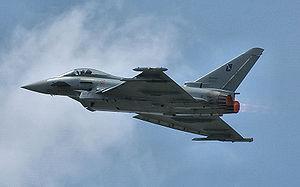
L'Eurofighter Typhoon est un avion de combat bi-réacteur, ailes delta et plan canard, multirôle, développé par le Royaume-Uni, l'Allemagne, l'Italie et l'Espagne regroupés dans le consortium Eurofighter GmbH, pays qui ont reçu leurs premiers appareils de série en 2004. L'Autriche, Oman, le Koweït, l'Arabie saoudite et le Qatar s'en sont également portés acquéreurs, portant le total des commandes à 623. Au 31 mai 2018, 540 Eurofighters avaient été livrés.